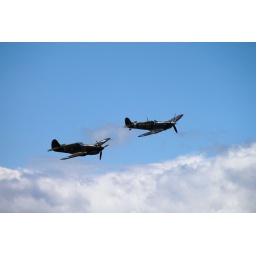
Flying Heritage Collection Fly Day May 22 2010 - Paul Allen's vintage airplane museum, many in flying order